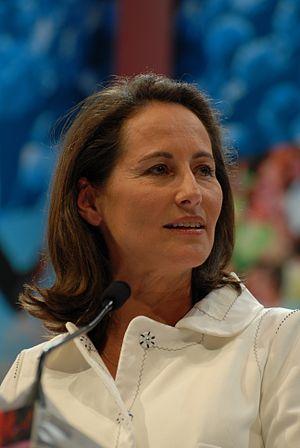
Ségolène Royal pendant son meeting de Toulouse du 19 avril 2007 pour l'élection présidentielle de 2007.